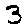
Label: 3